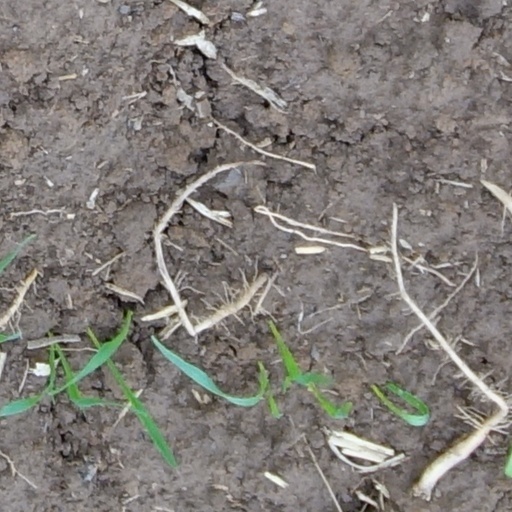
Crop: wheat